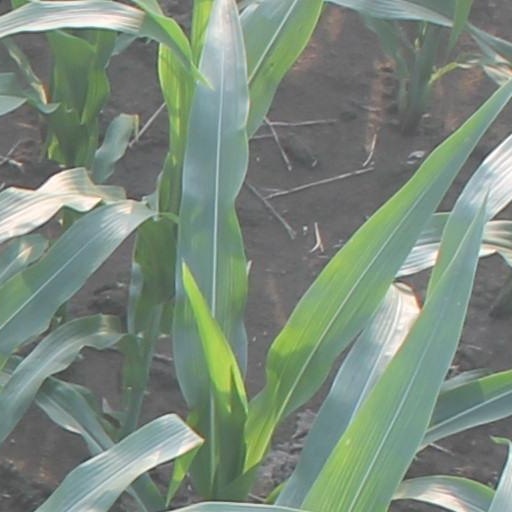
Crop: maize; corn